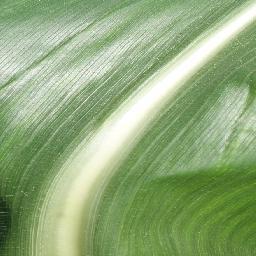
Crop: corn
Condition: (maize)_healthy